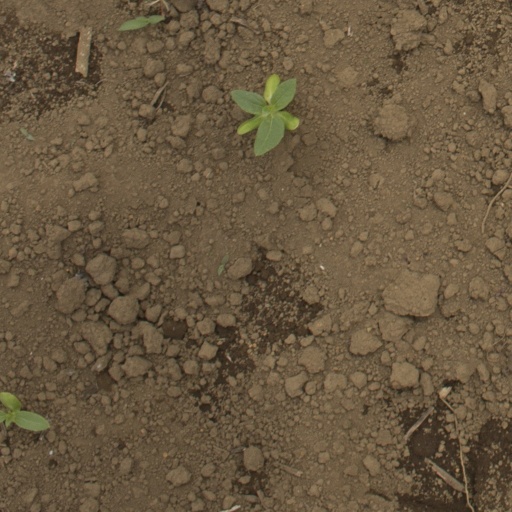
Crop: Jerusalem artichoke